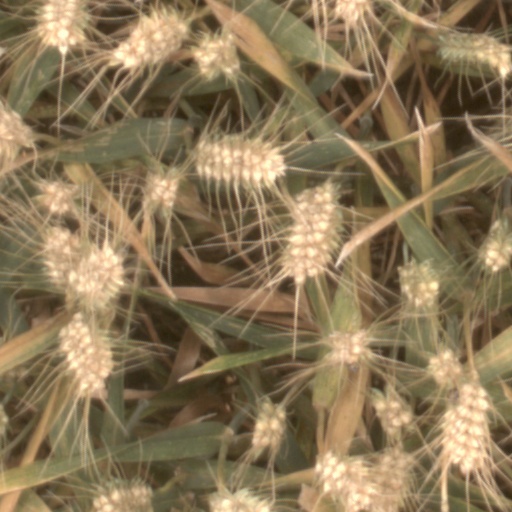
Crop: wheat